Selfish Machines

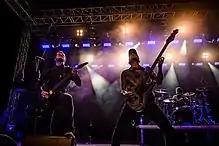
Among Pierce the Veil's promotional tours was a co-headlining tour with Miss May I "(pictured)".

From September 10 to 19, the band went on the Take Action Tour in Australia. On September 27, a music video for "Caraphernelia" was released. It was filmed in Los Angeles, and directed by Robby Starbuck, while the band was on the Warped Tour. Pierce the Veil was a supporting act on Attack Attack!'s This Is a Family Tour from November to December 2010, Silverstein's US tour in January 2011, and A Day to Remember and Bring Me the Horizon from March through April. A music video for "Bulletproof Love" was announced on June 28, and released on July 7. It had been filmed in May in Los Angeles with director Dan Dobi. A behind-the-scenes video was posted on July 27. In October 2011, the band joined Blessthefall and Motionless in White for a European tour, and from November through December 2011, the band co-headlined the No Guts, No Glory tour with Miss May I. A vinyl edition of the album, along with "A Flair for the Dramatic", was released on May 24, 2013. A reissue of "Selfish Machines" was planned for release on September 17, with remixing done by Dan Korneff. It featured "Kissing in Cars", a song that was previously available as a bonus track on the original Japanese edition of the album. The reissue was actually released on September 24.